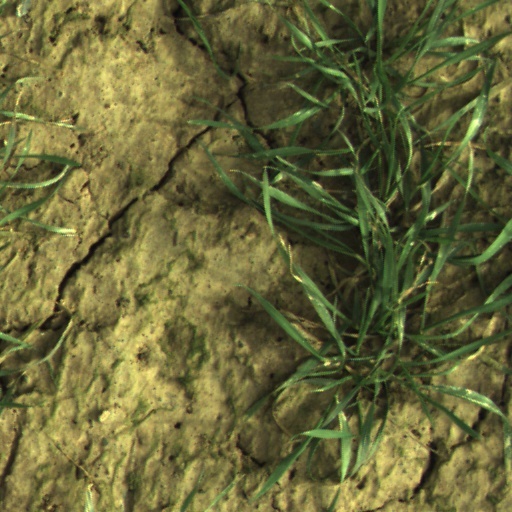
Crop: wheat